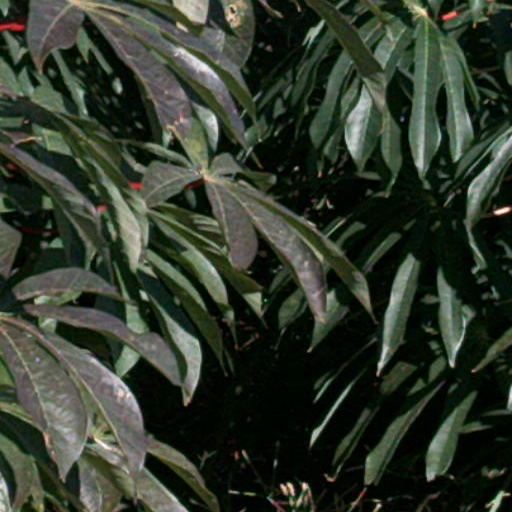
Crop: cassava